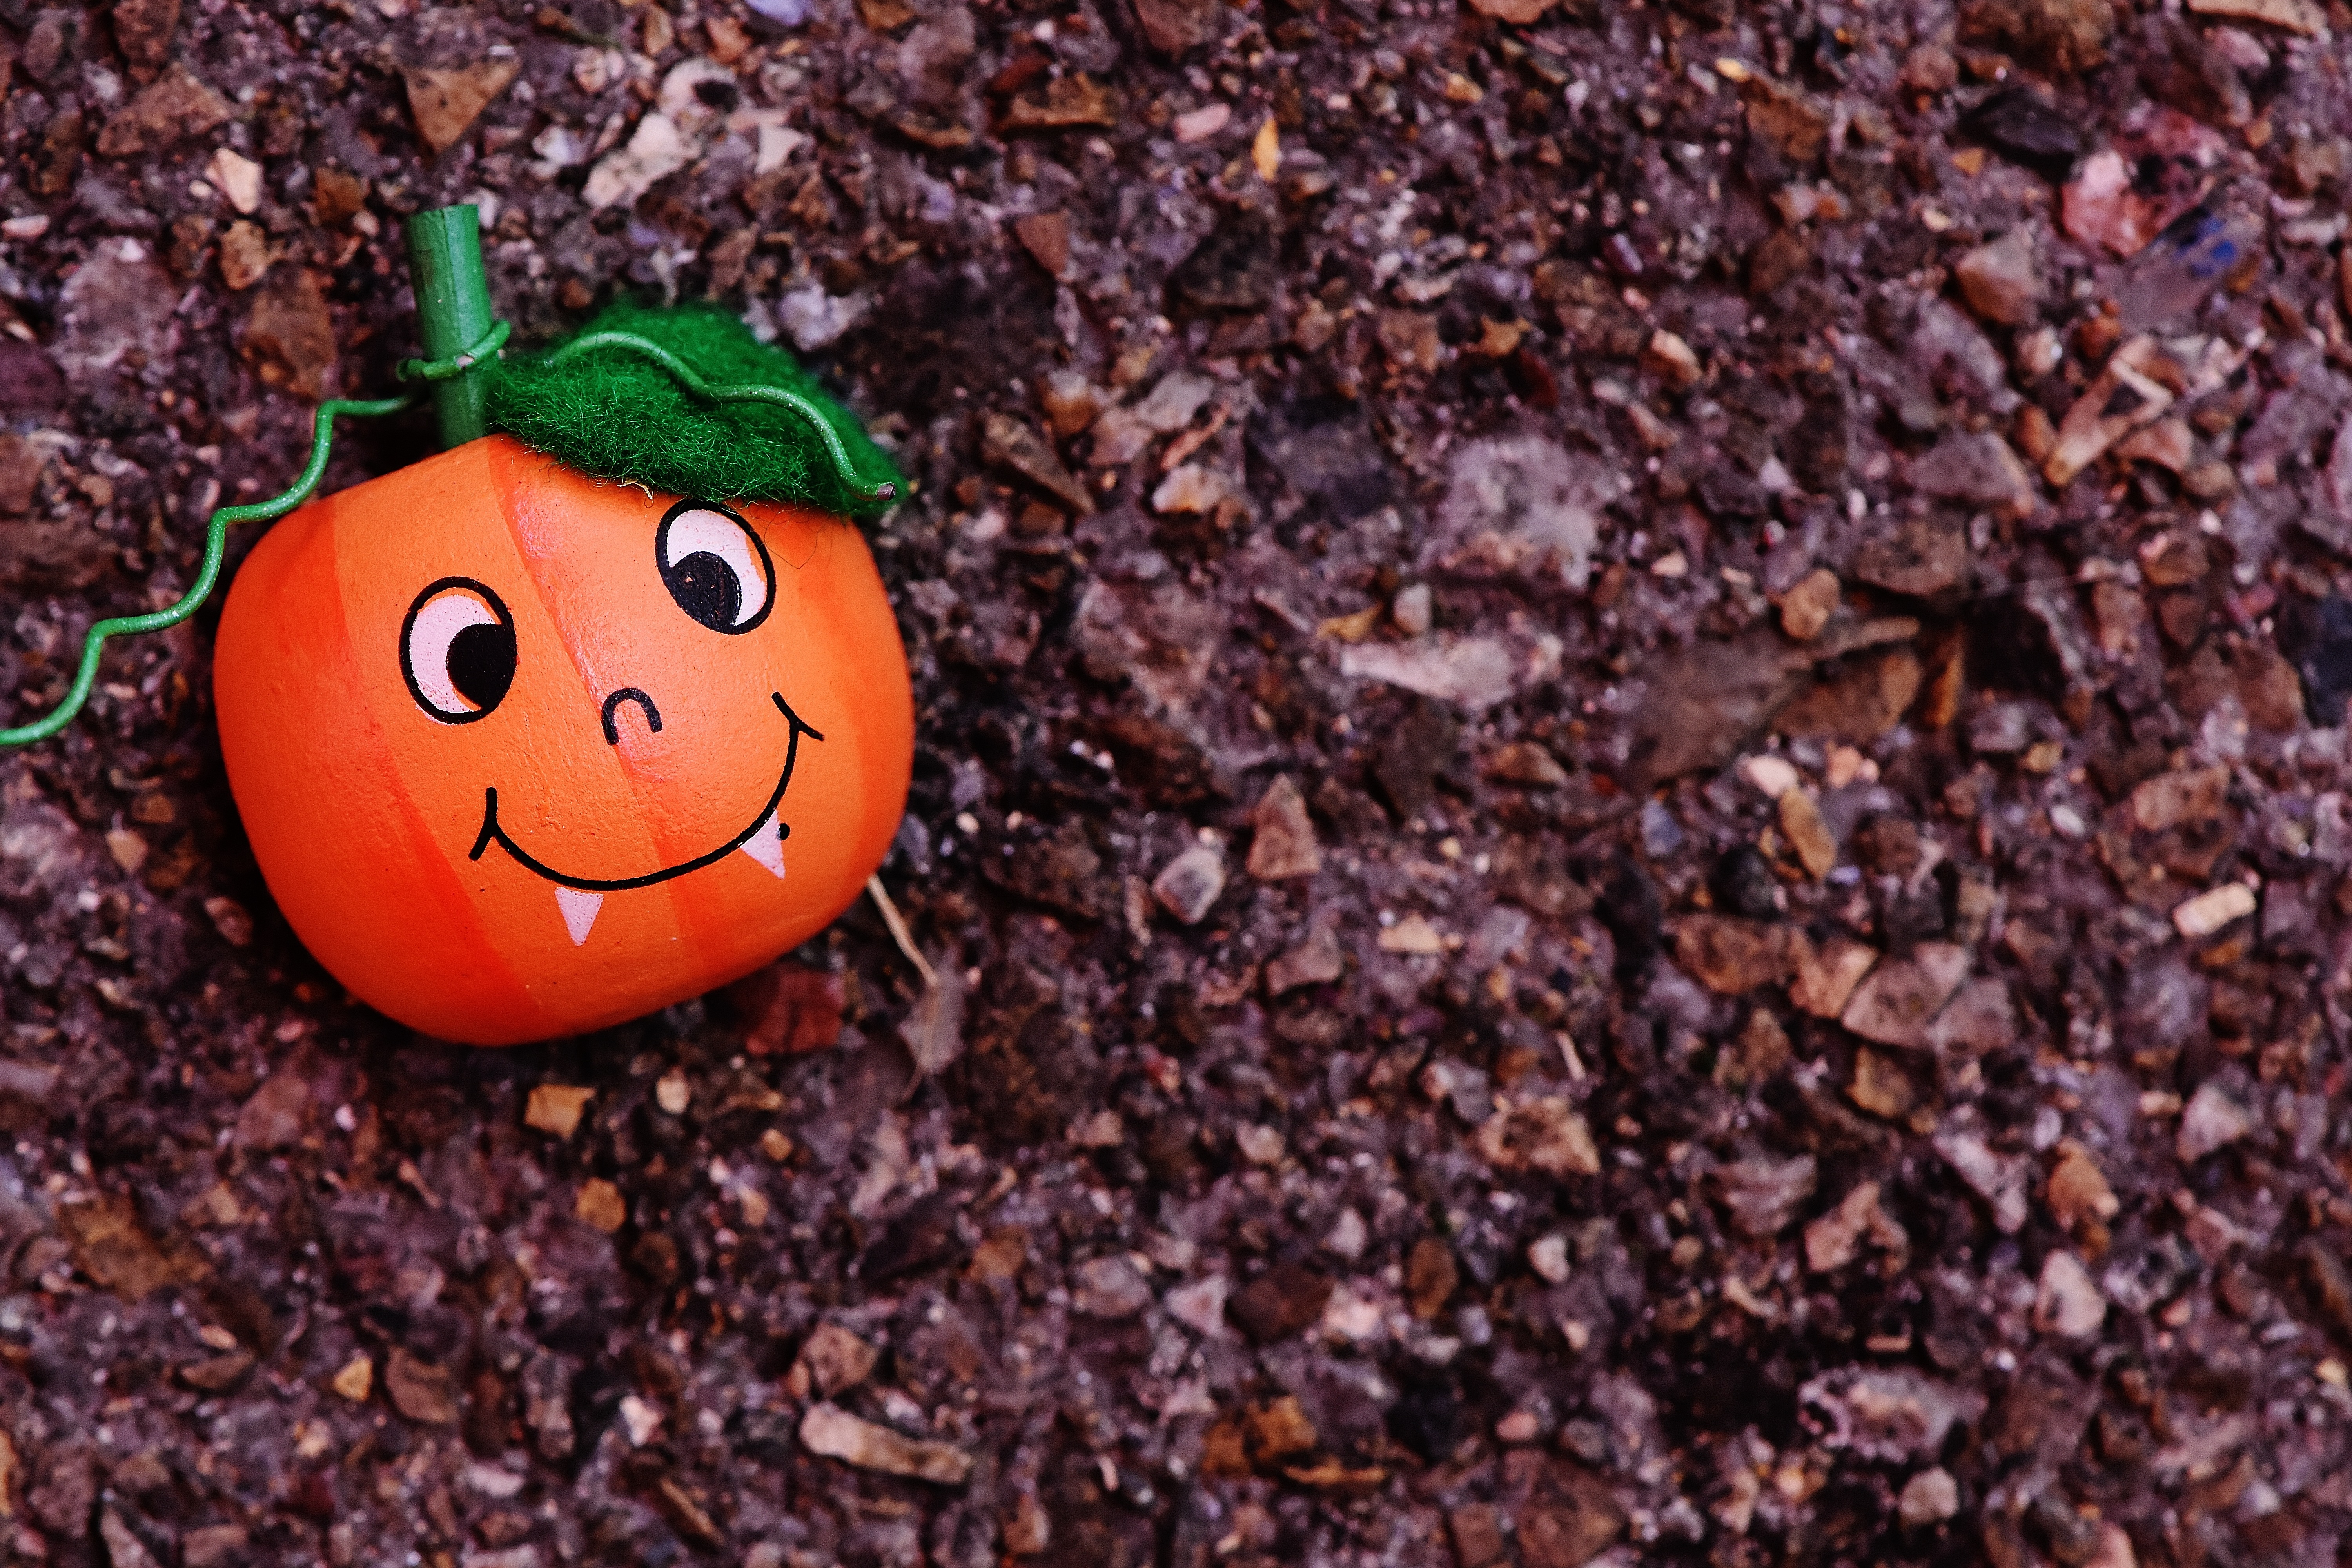
flower, orange, food, produce, insect, autumn, pumpkin, halloween, soil, gourd